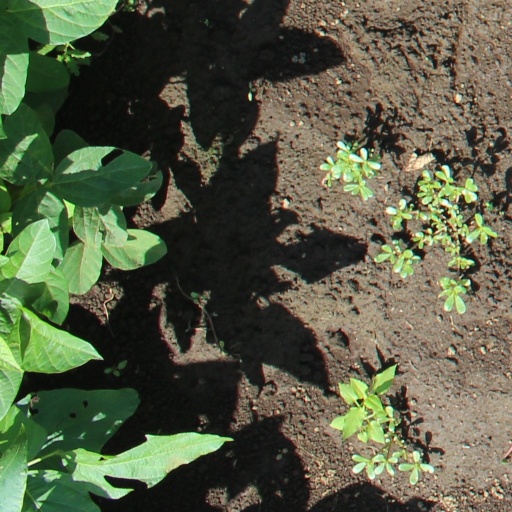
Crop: soybean